Lordi

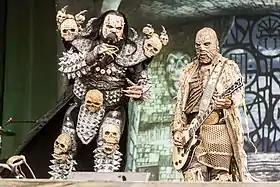
Lordi performing at Rockharz Open Air 2019

On 31 July 2014, the group announced that the title of their seventh studio album would be "Scare Force One". The album was recorded in June and was released on 31 October in Europe, 3 November in North America, and 26 November in Japan with a bonus track. The first single from the album, "Nailed by the Hammer of Frankenstein", was released digitally on 19 September.